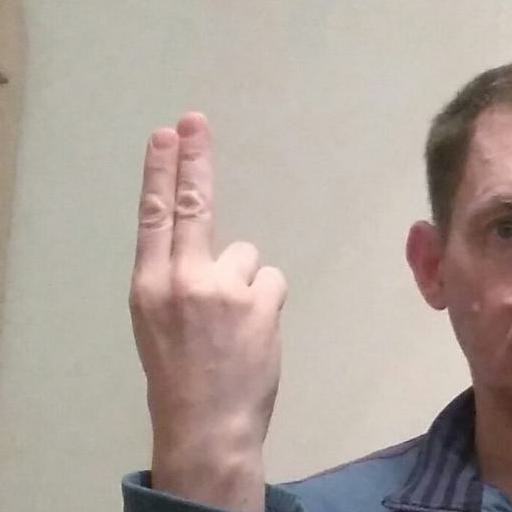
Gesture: two_up_inverted